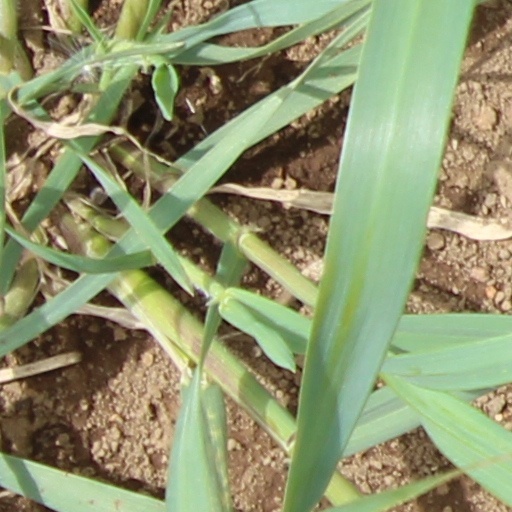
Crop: wheat